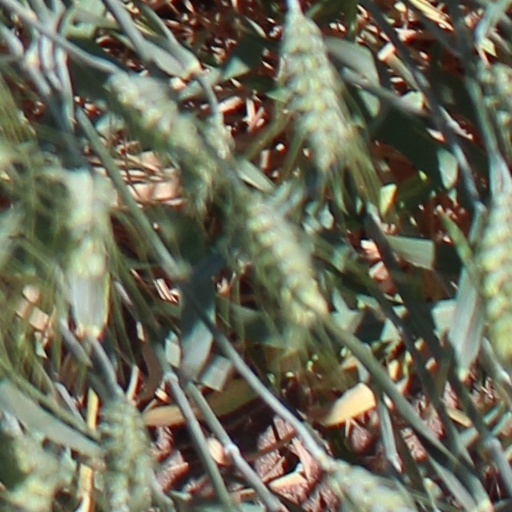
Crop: wheat